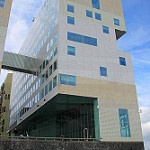
Scene: Outdoor